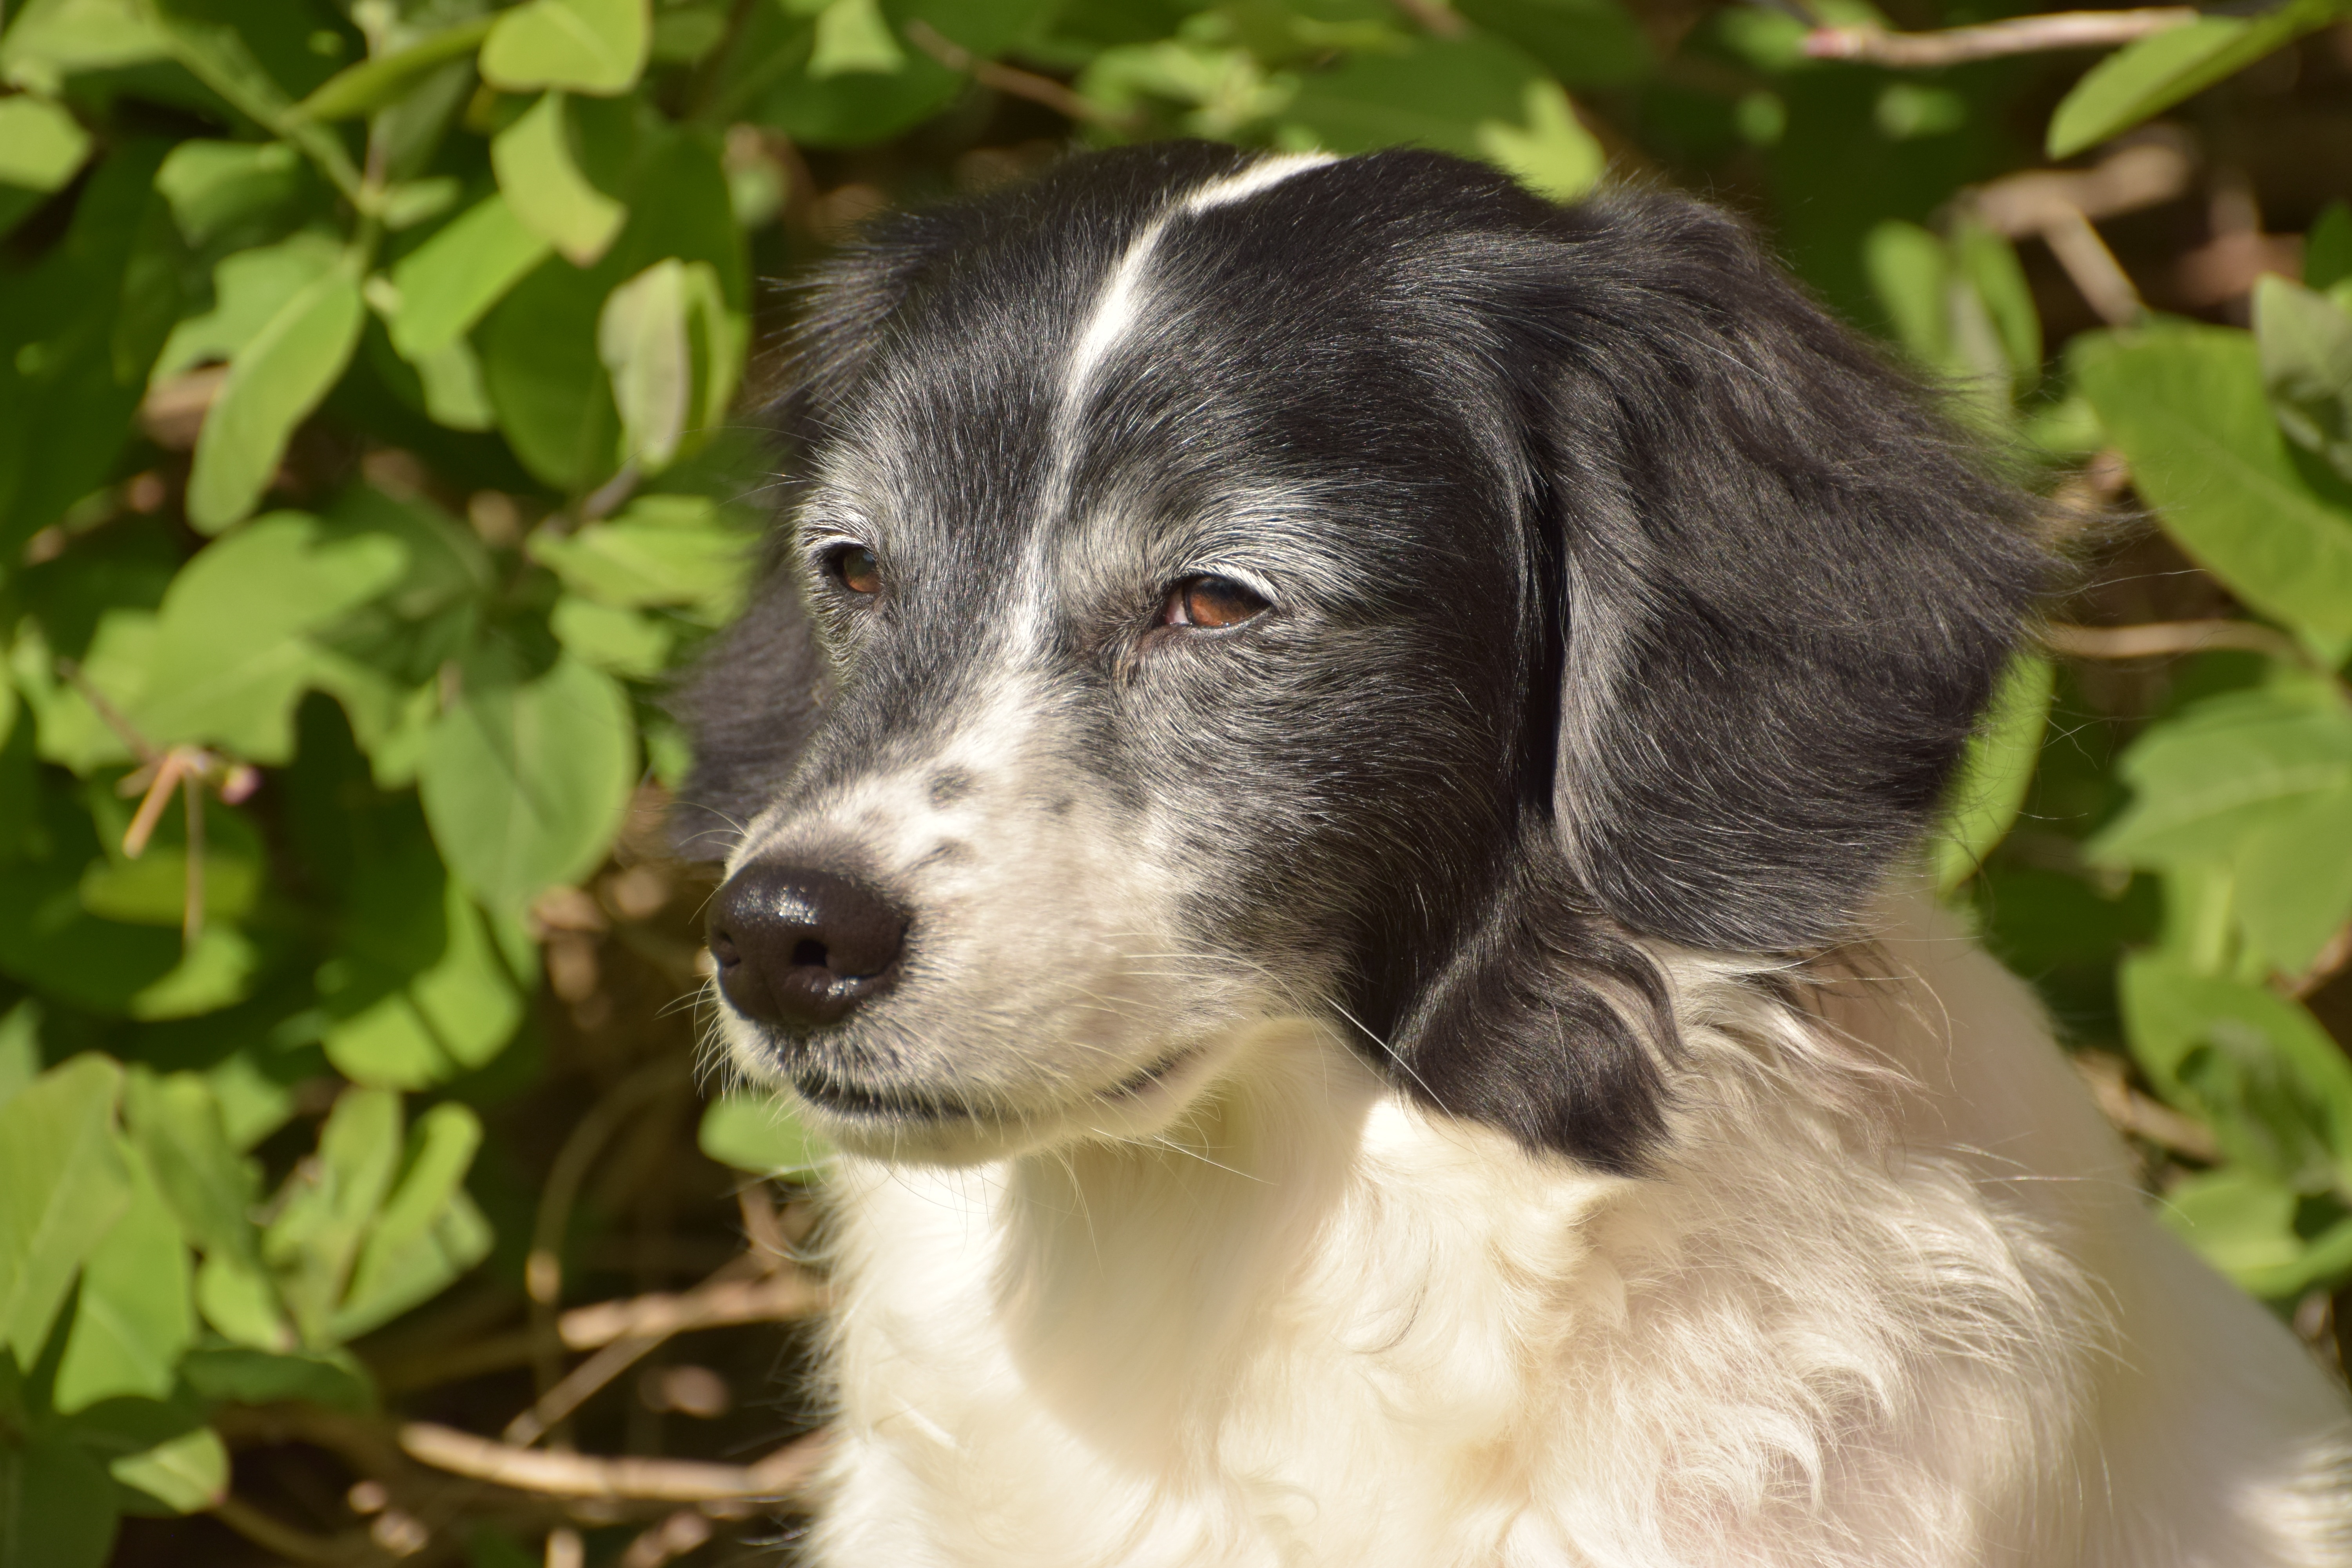
hair, puppy, dog, animal, cute, pet, portrait, mammal, close, friend, face, eyes, snout, hybrid, vertebrate, attention, dog breed, friendly, dog look, wuschelig, comrade, small m nsterl nder, dog like mammal, stabyhoun